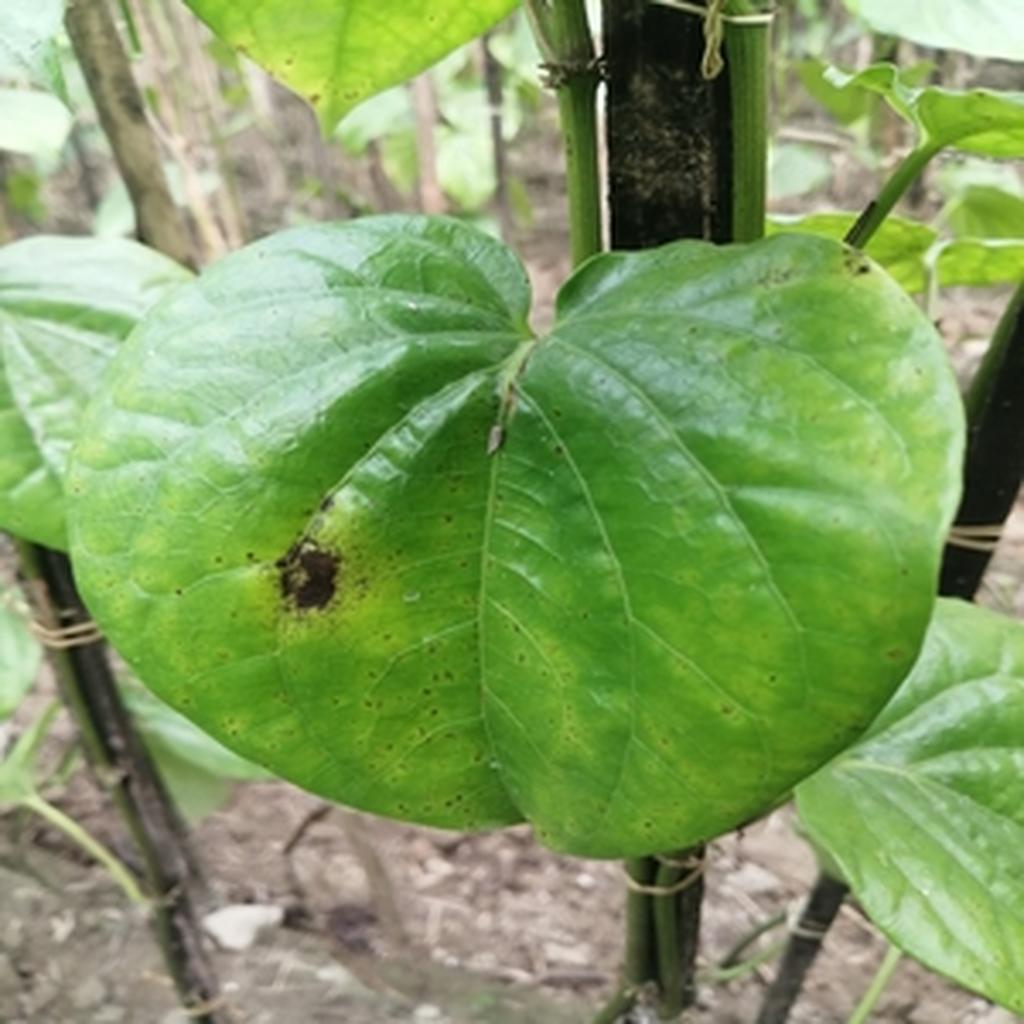
Label: Leaf_Rot